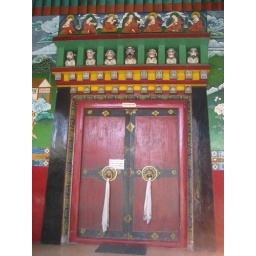
This is the door to the tibetan monastery in Sarnath. I love how colorful Tibetan stuff is.